Jirga (film)

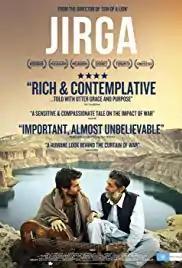
Film poster

Jirga (meaning "meeting") is a 2018 Australian drama film written and directed by Benjamin Gilmour and produced by John Maynard. It stars Sam Smith as a former Australian soldier returning to Afghanistan to seek forgiveness from the family of a man he killed while serving in the war. The film was shot under extreme circumstances, in dangerous locations and with assistance from the local people of Afghanistan. Deemed too politically divisive to be produced in Pakistan, the film moved production at the last minute to Afghanistan and shot in one of the most dangerous regions in the world, Kandahar Province.